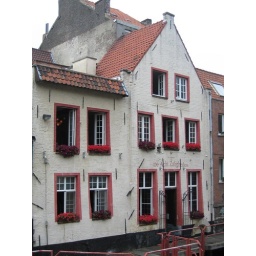
Old white house (restaurant) in Gent